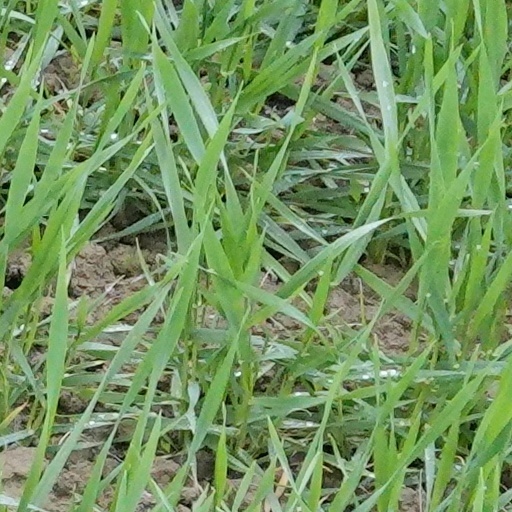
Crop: wheat